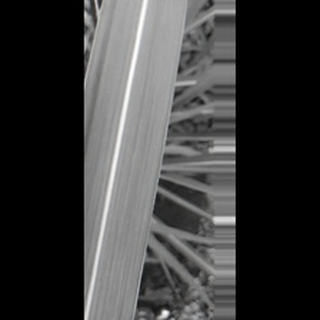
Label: healthy_sugarcane